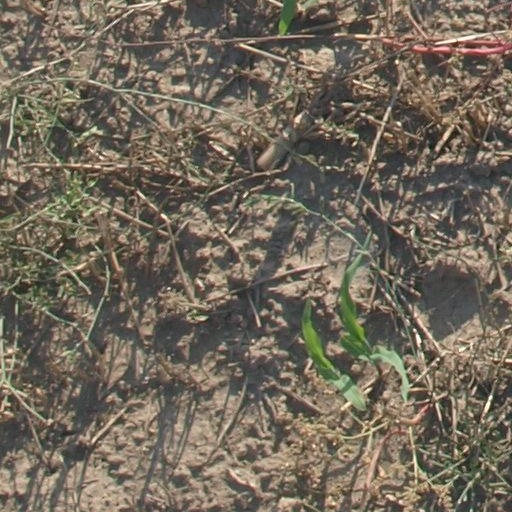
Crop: maize; corn